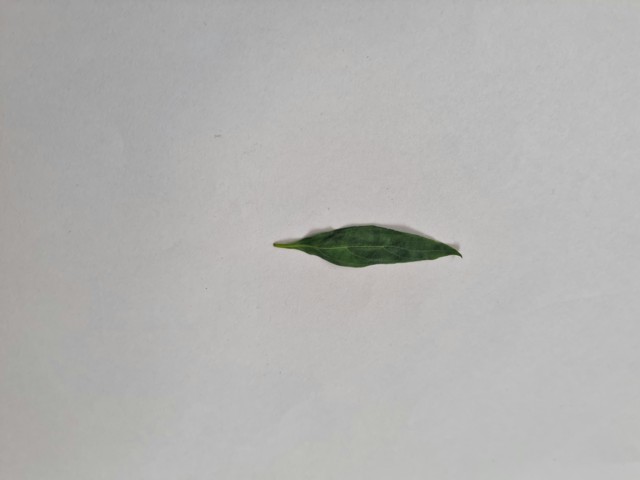
Plant: kalomegh